Taishan metro station

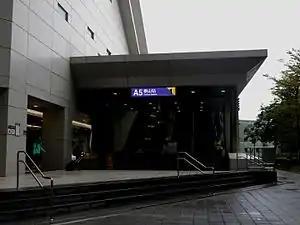

Taishan is a station on the Taoyuan Airport MRT located on the border of Taishan and Xinzhuang, New Taipei, Taiwan. The station opened for commercial service on 2 March 2017.